Gino De Finetti

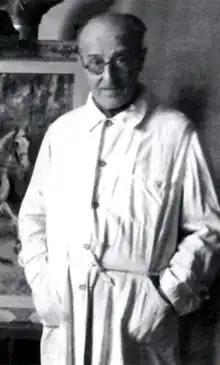
Gino De Finetti

Gino De Finetti also Gino von Finetti (9 May 1877 – 5 August 1955) was an Italian painter. His work was part of the painting event in the art competition at the 1948 Summer Olympics. Born in Istria, De Finetti had a childhood characterized by various transfers due to the work of his father, a railway engineer. After attending school in Trieste, he trained artistically in Munich and lived for a long time in Germany until 1934, the year in which the rise of the Nazi regime convinced him to return to Italy. He was a prolific illustrator, cartoonist and graphic designer.